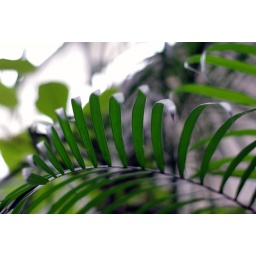
aunt lisa is in town and we spent some time at the butterfly house